Florent Rouamba

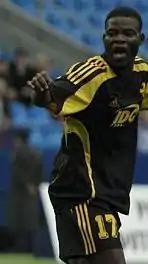
Rouamba in 2009

Florent Rouamba (born 31 December 1986) is a Burkinabé former professional footballer who played as a defensive midfielder. He represented Burkina Faso at international level, making 50 appearances.